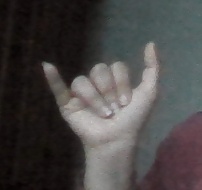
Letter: ya